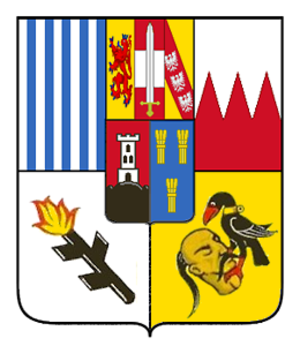
Karl Philipp, fürst zu Schwarzenberg, ou le prince Charles-Philippe de Schwarzenberg, né le 18 avril 1771 à Vienne et mort le 15 octobre 1820 à Leipzig, est un ministre d'État et de conférence et feldmarschall autrichien, président du conseil suprême de la guerre, chevalier du Saint-Esprit et de la Toison d'or.
La maison de Schwarzenberg est une famille issue de la noblesse franque, aujourd'hui largement implantée en Bohême.